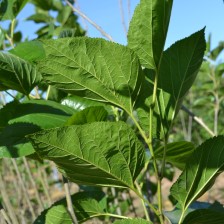
Variety: ChiangMaiBuriram60